Mater Ecclesiae Monastery

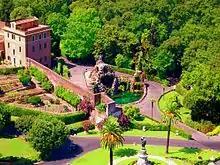
The gardens next to the monastery

The monastery, named after a Catholic title for Mary as "Mother of the Church", is located on the Vatican Hill inside the Vatican Gardens and near the "Aquilone fountain". It was founded by Pope John Paul II in order to have a community of nuns of an enclosed religious order inside Vatican City, who were to pray for the pope in his service to the Catholic Church. This task was first entrusted to the Poor Clares with the understanding that a different order of nuns would be invited to occupy the Monastery every five years.